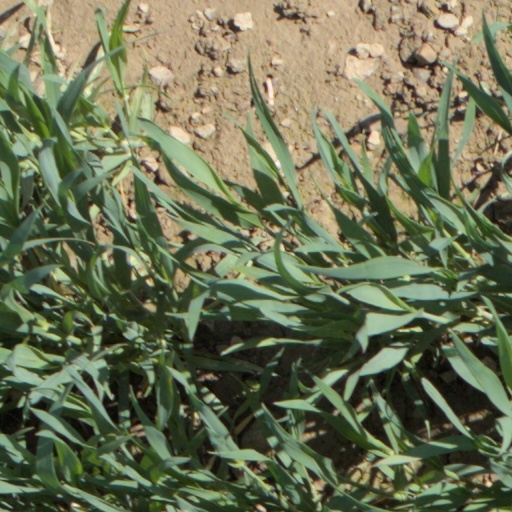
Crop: wheat